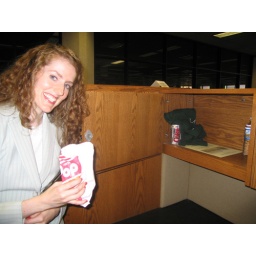
Shavonne's desk in the library. A home away from home.